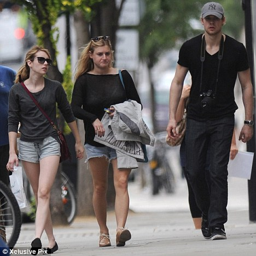
life : person wore ultra short denim shorts in the upmarket district , while chord carried a camera round his neck